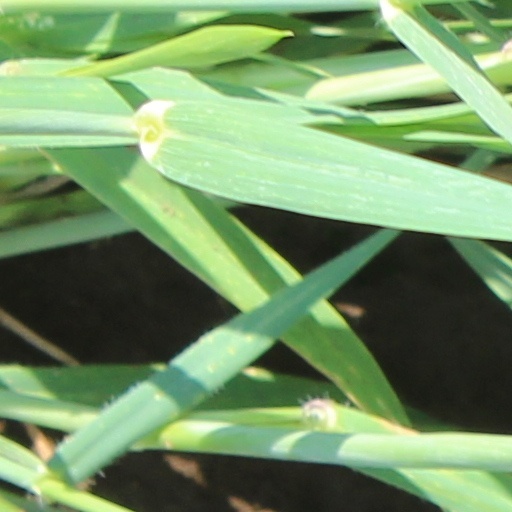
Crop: wheat